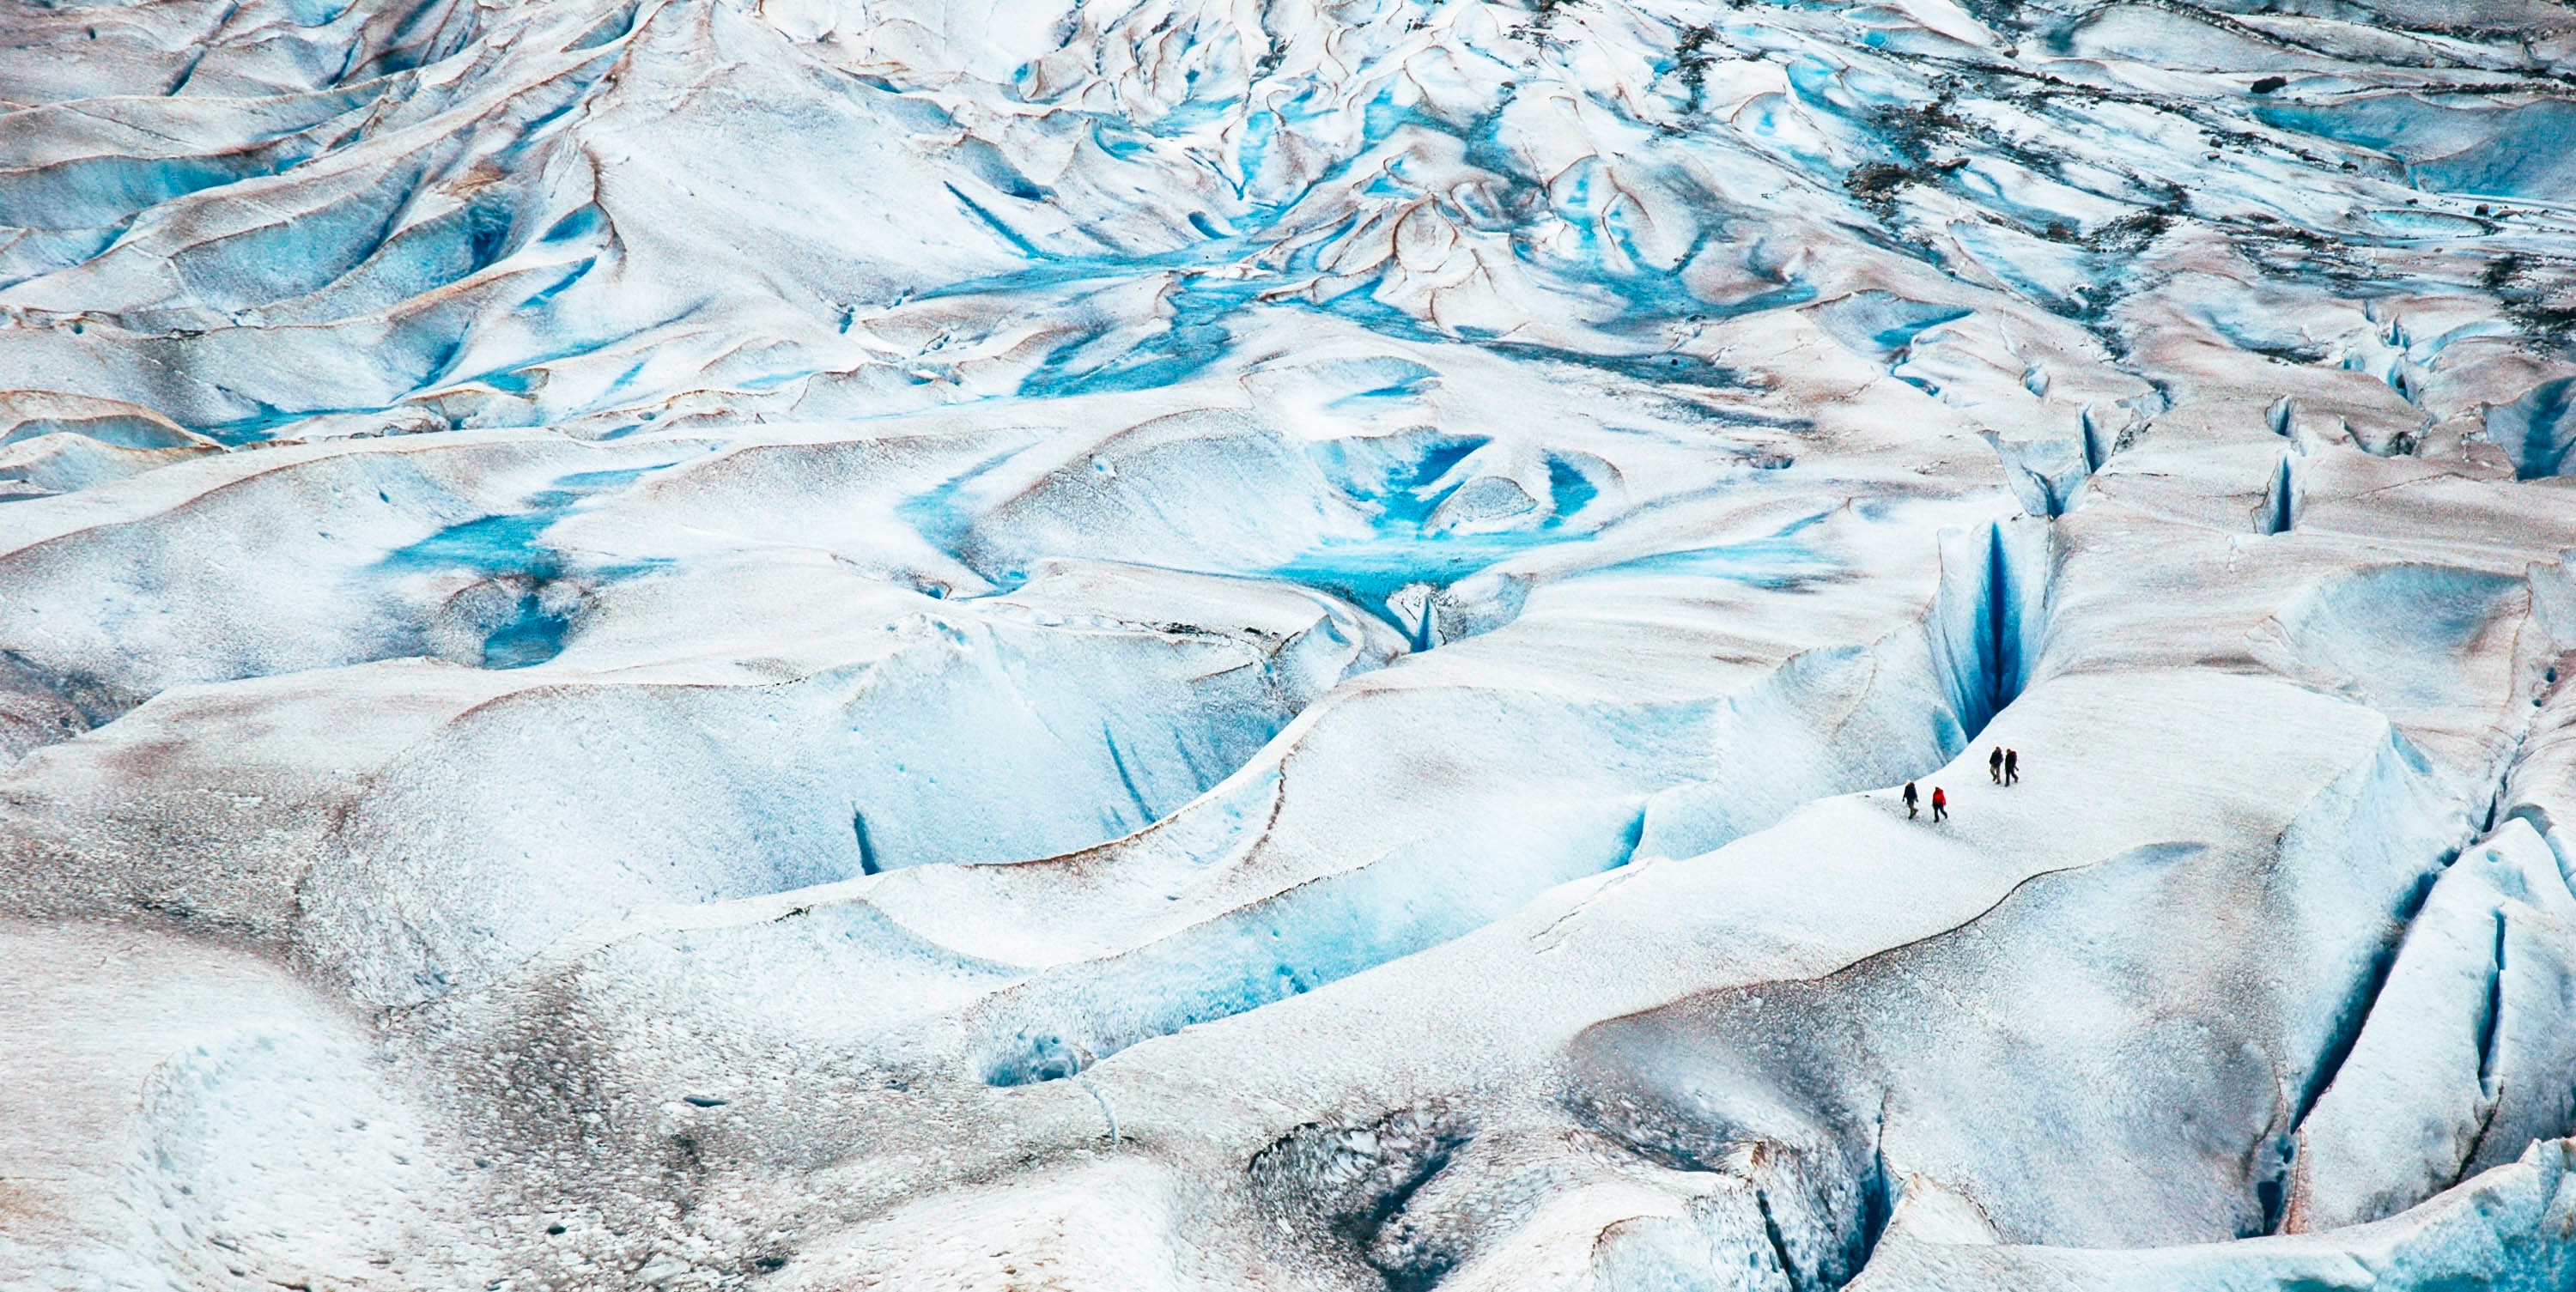
snow, winter, hiker, ice, glacier, arctic, crevasse, melting, freezing, landform, arctic ocean, geographical feature, glacial landform, ice cap, ice cave, polar ice cap